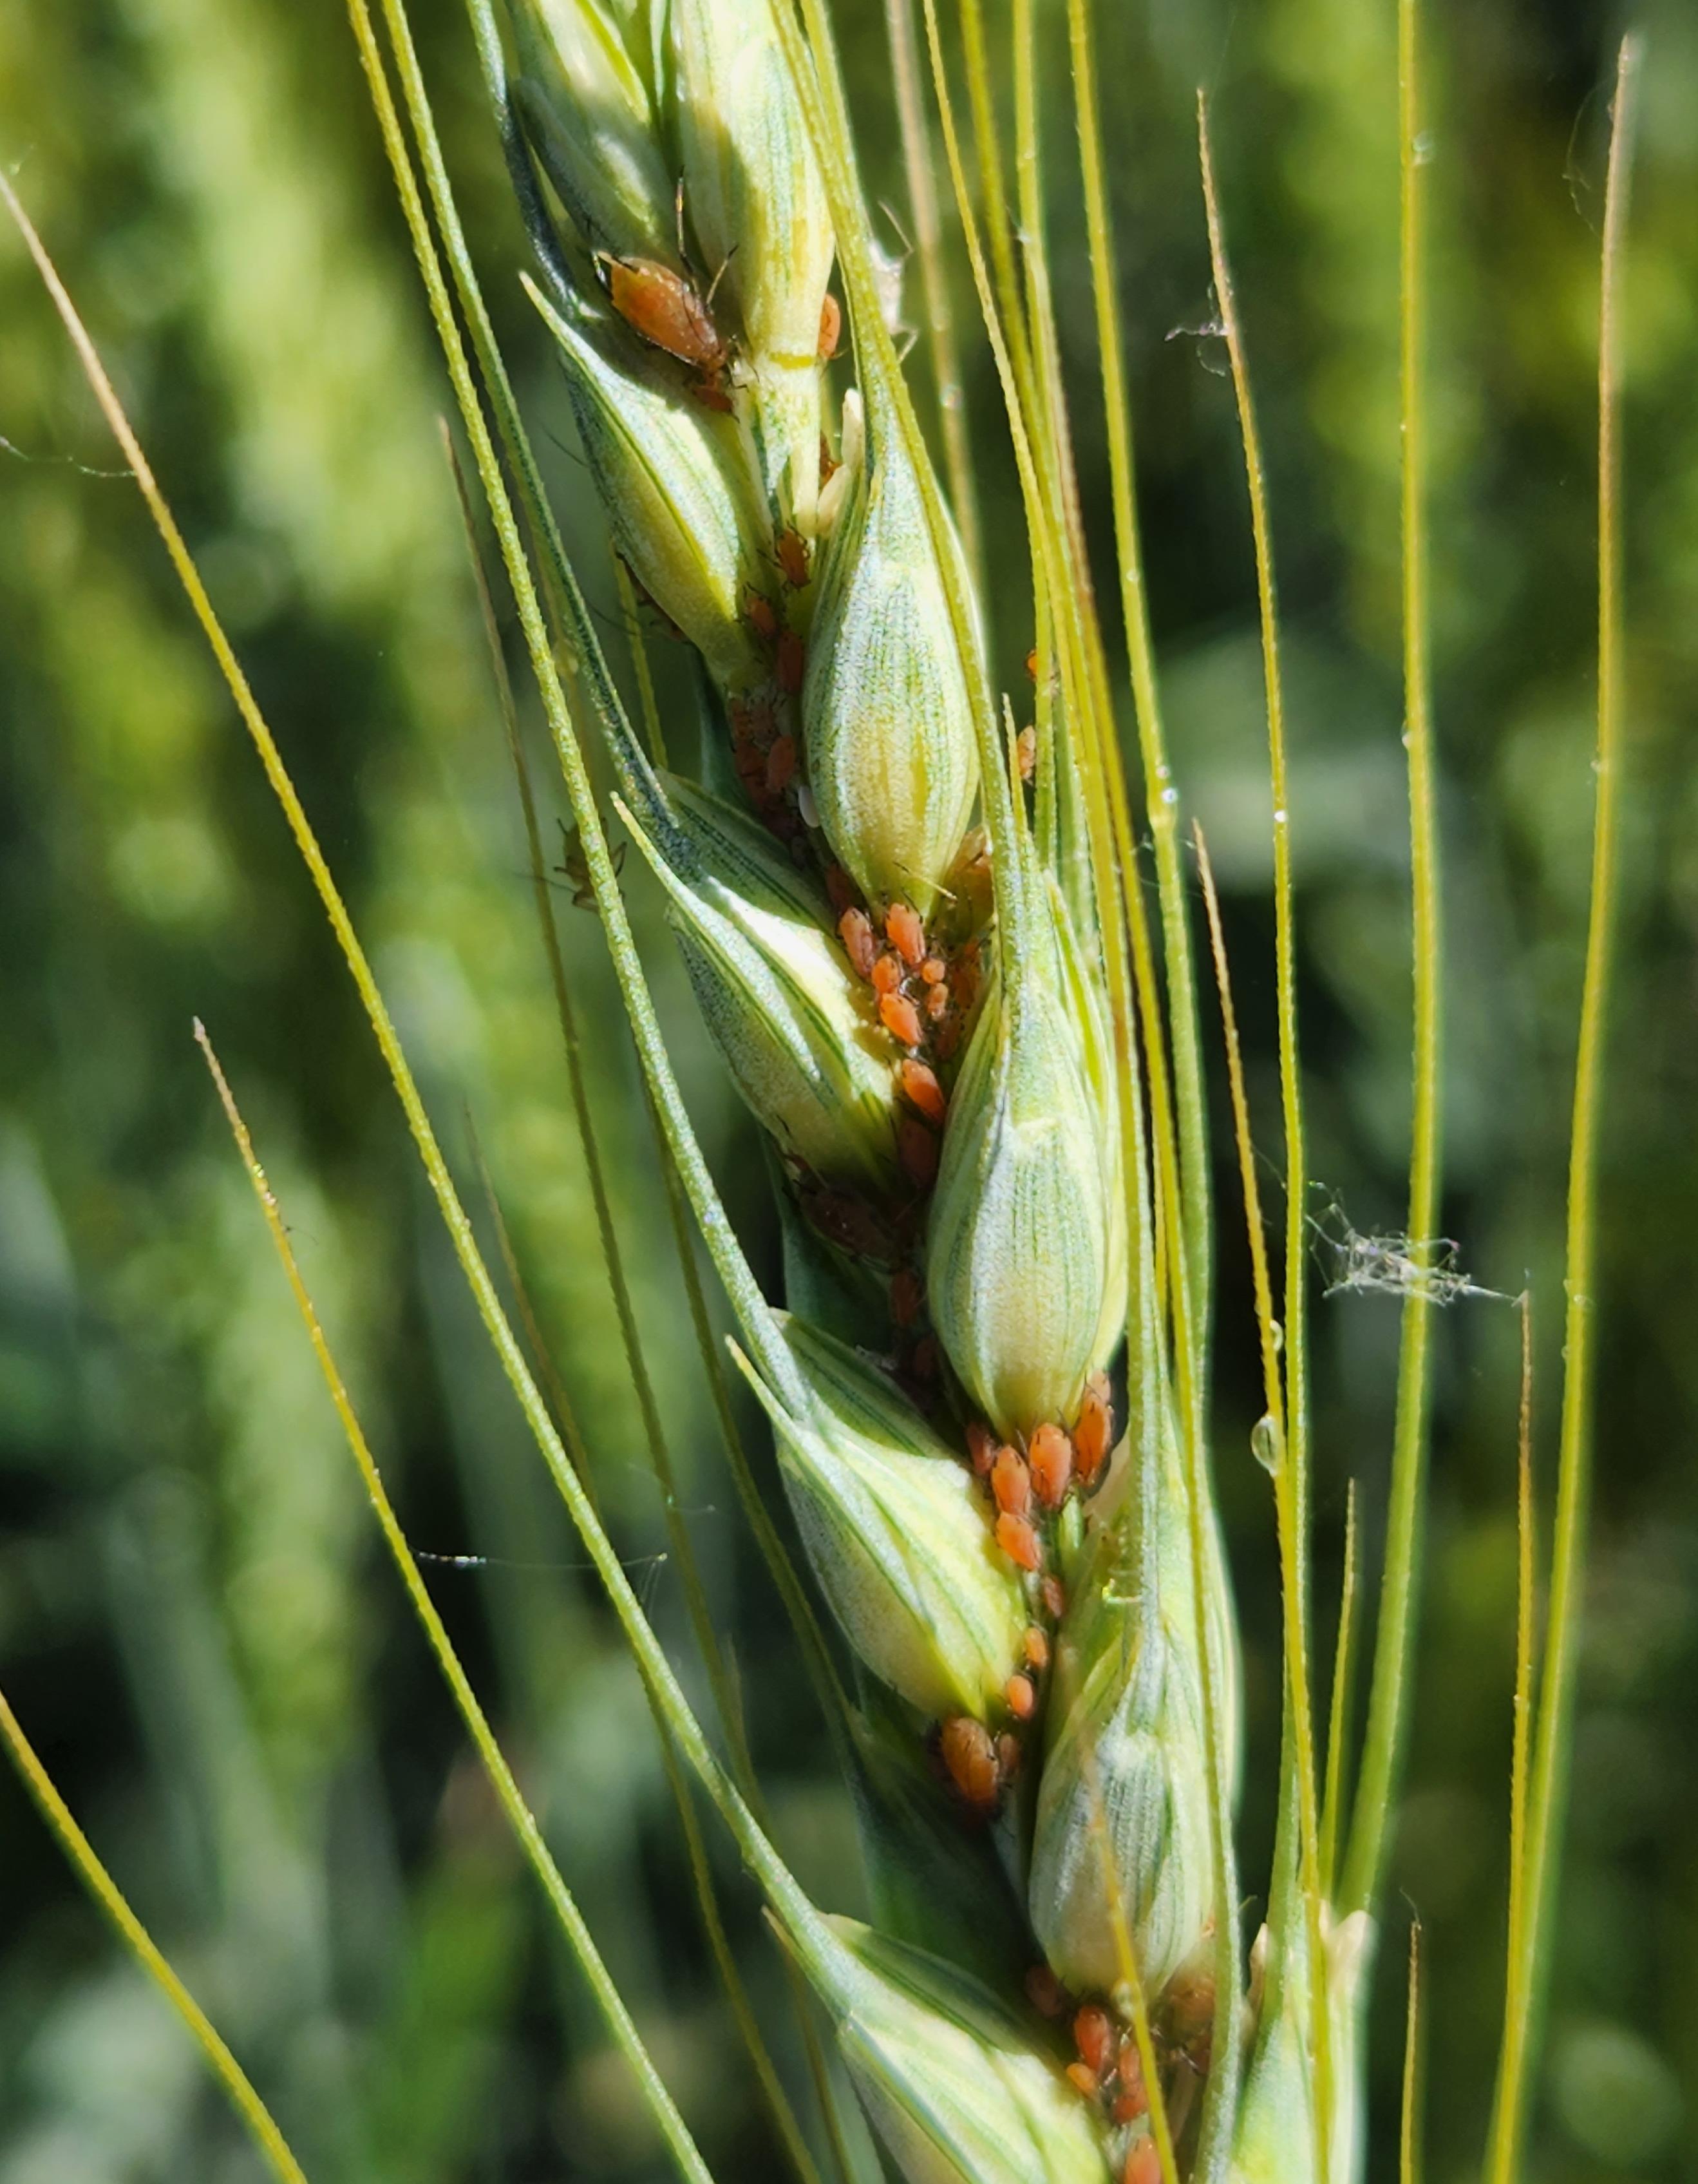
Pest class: english_grain_aphid